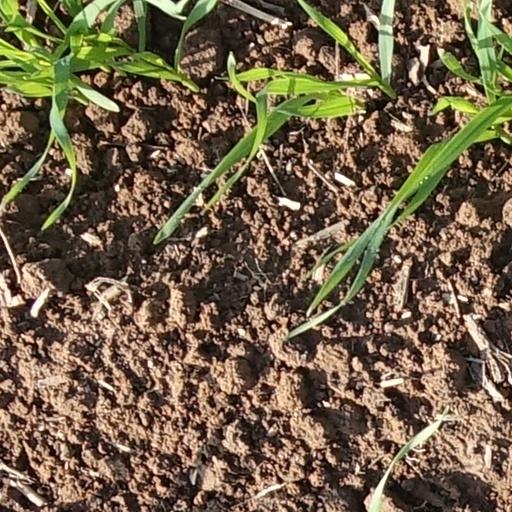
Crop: wheat